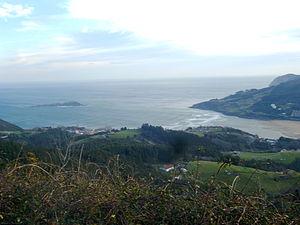
Busturialdea est une comarque dans la province de Biscaye, dans la communauté autonome du Pays basque en Espagne.